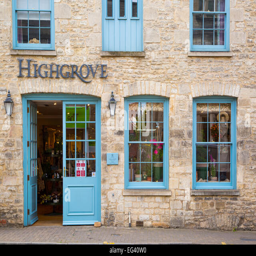
front door of store in the town